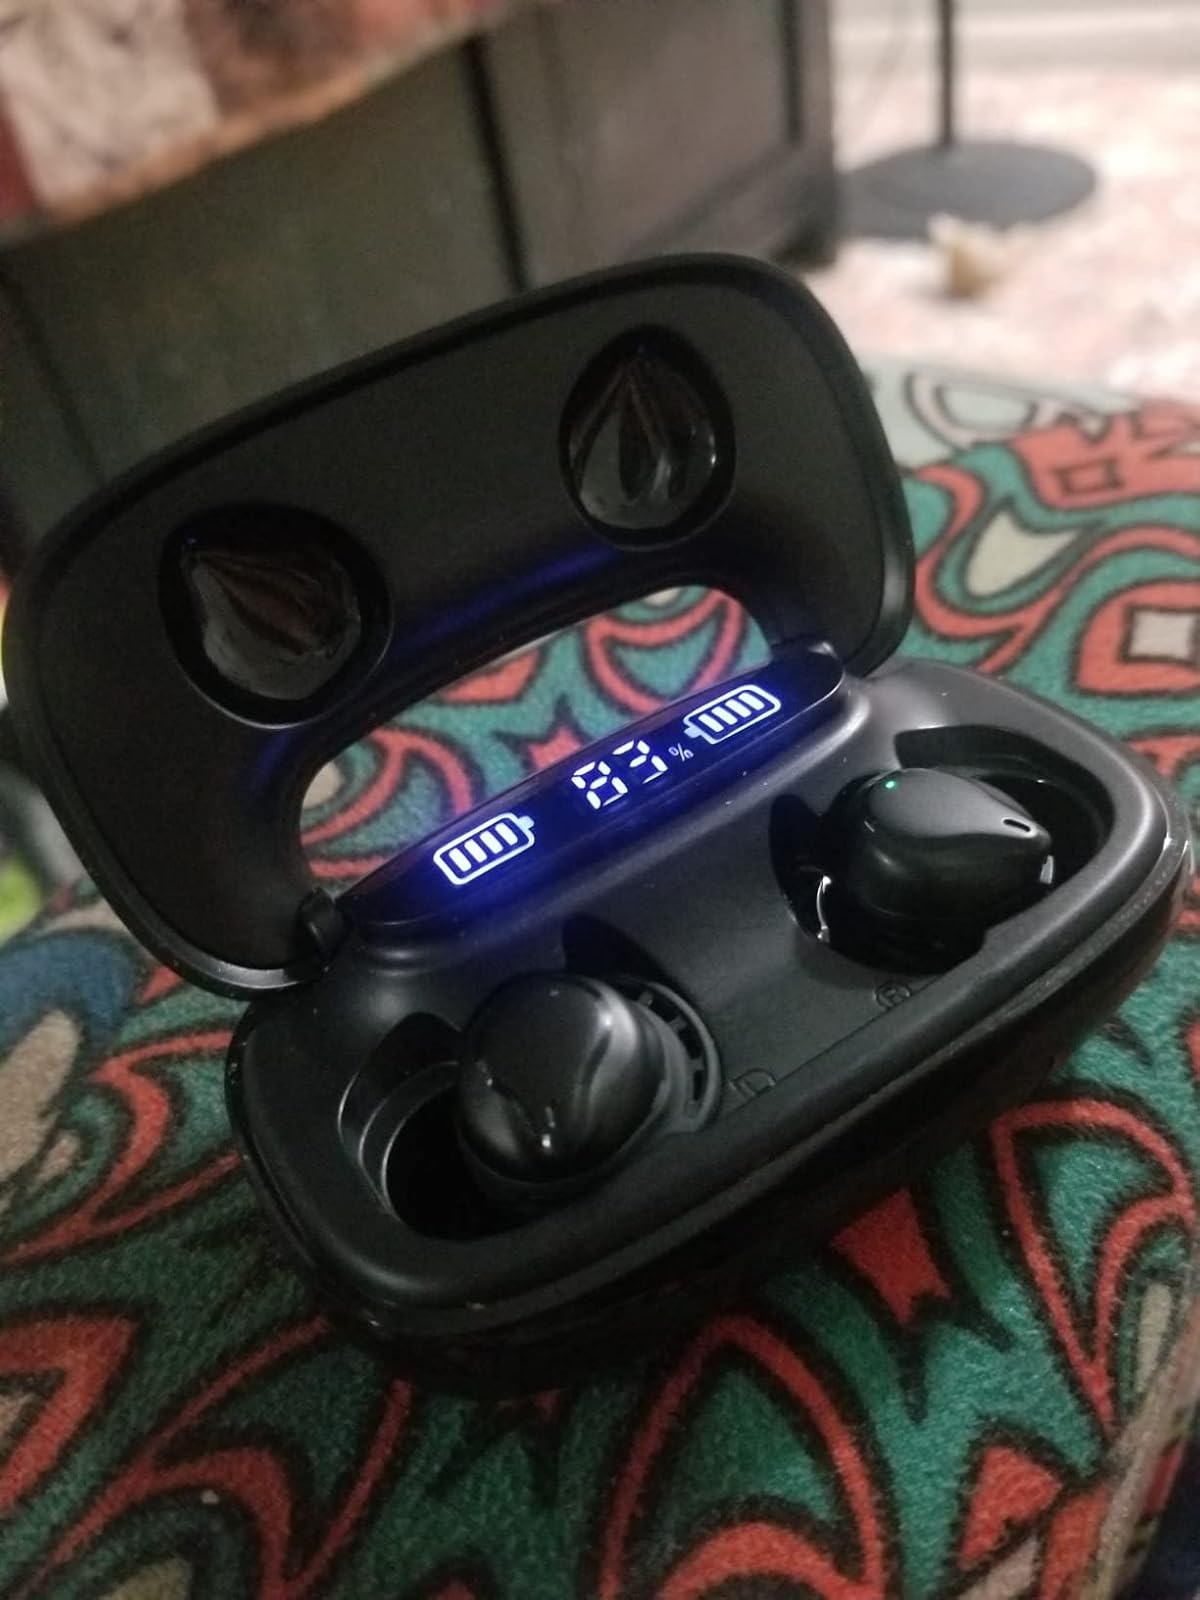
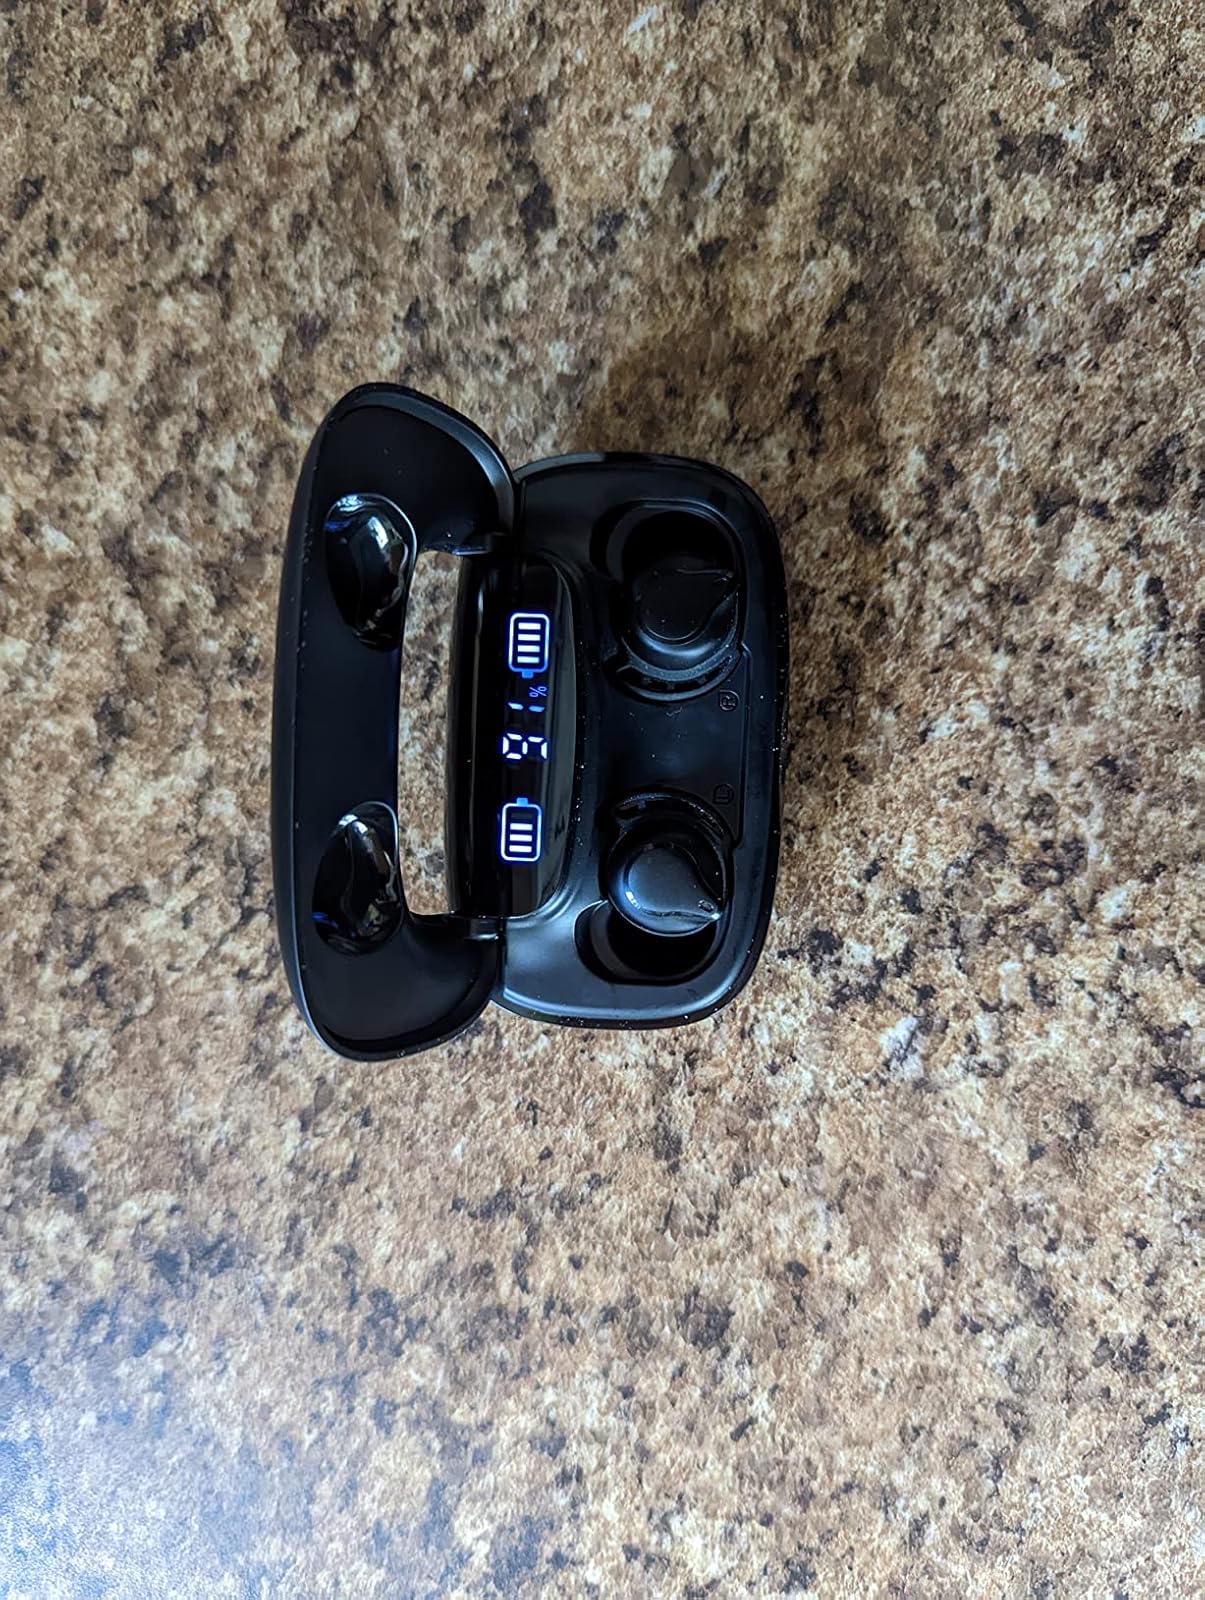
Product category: earbuds
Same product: yes